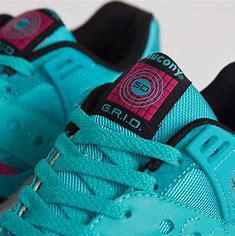
Brand: Saucony
Model: Grid SD